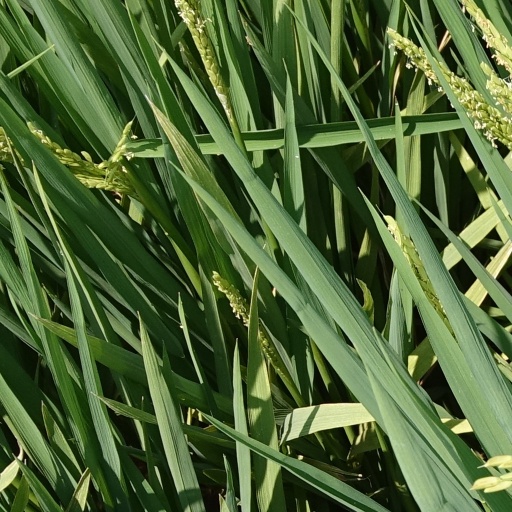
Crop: rice